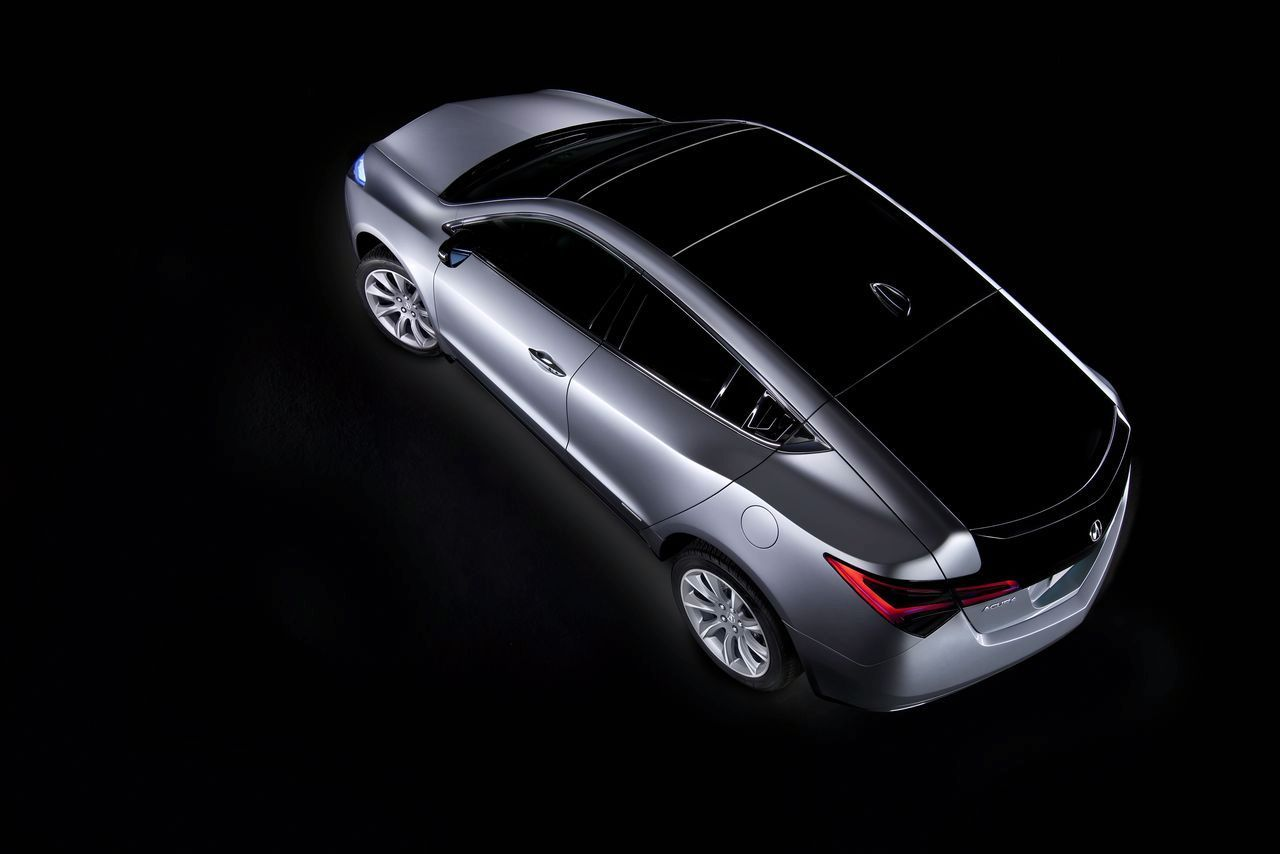
Car model: 2012 Acura ZDX Hatchback